James Strutt

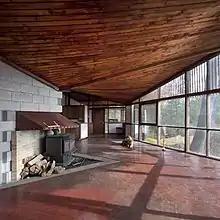
Strutt House in Gatineau

James William Strutt was born in Pembroke, Ontario, and grew up in Ottawa in the Glebe neighbourhood. He had one sister, Esther. After graduating from Ottawa Technical High School in 1942, he enlisted into the Royal Canadian Air Force, becoming a pilot. During the War Strutt served on Canada's east coast as part of RAF Coastal Command.